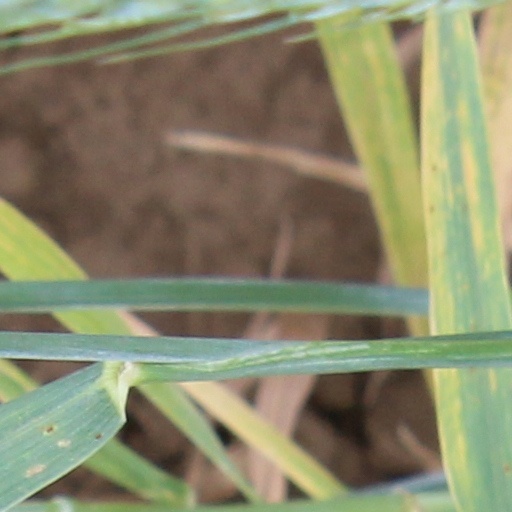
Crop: wheat